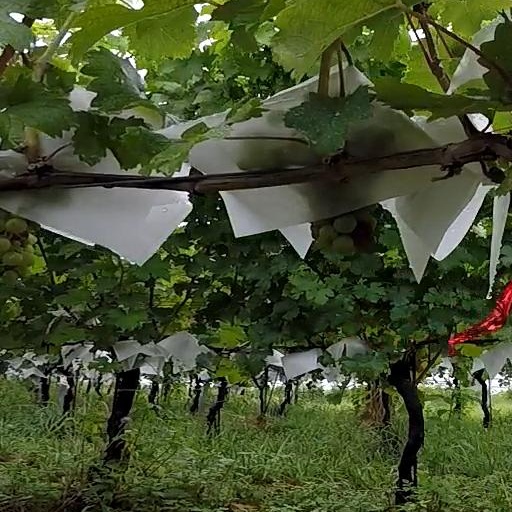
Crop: grape